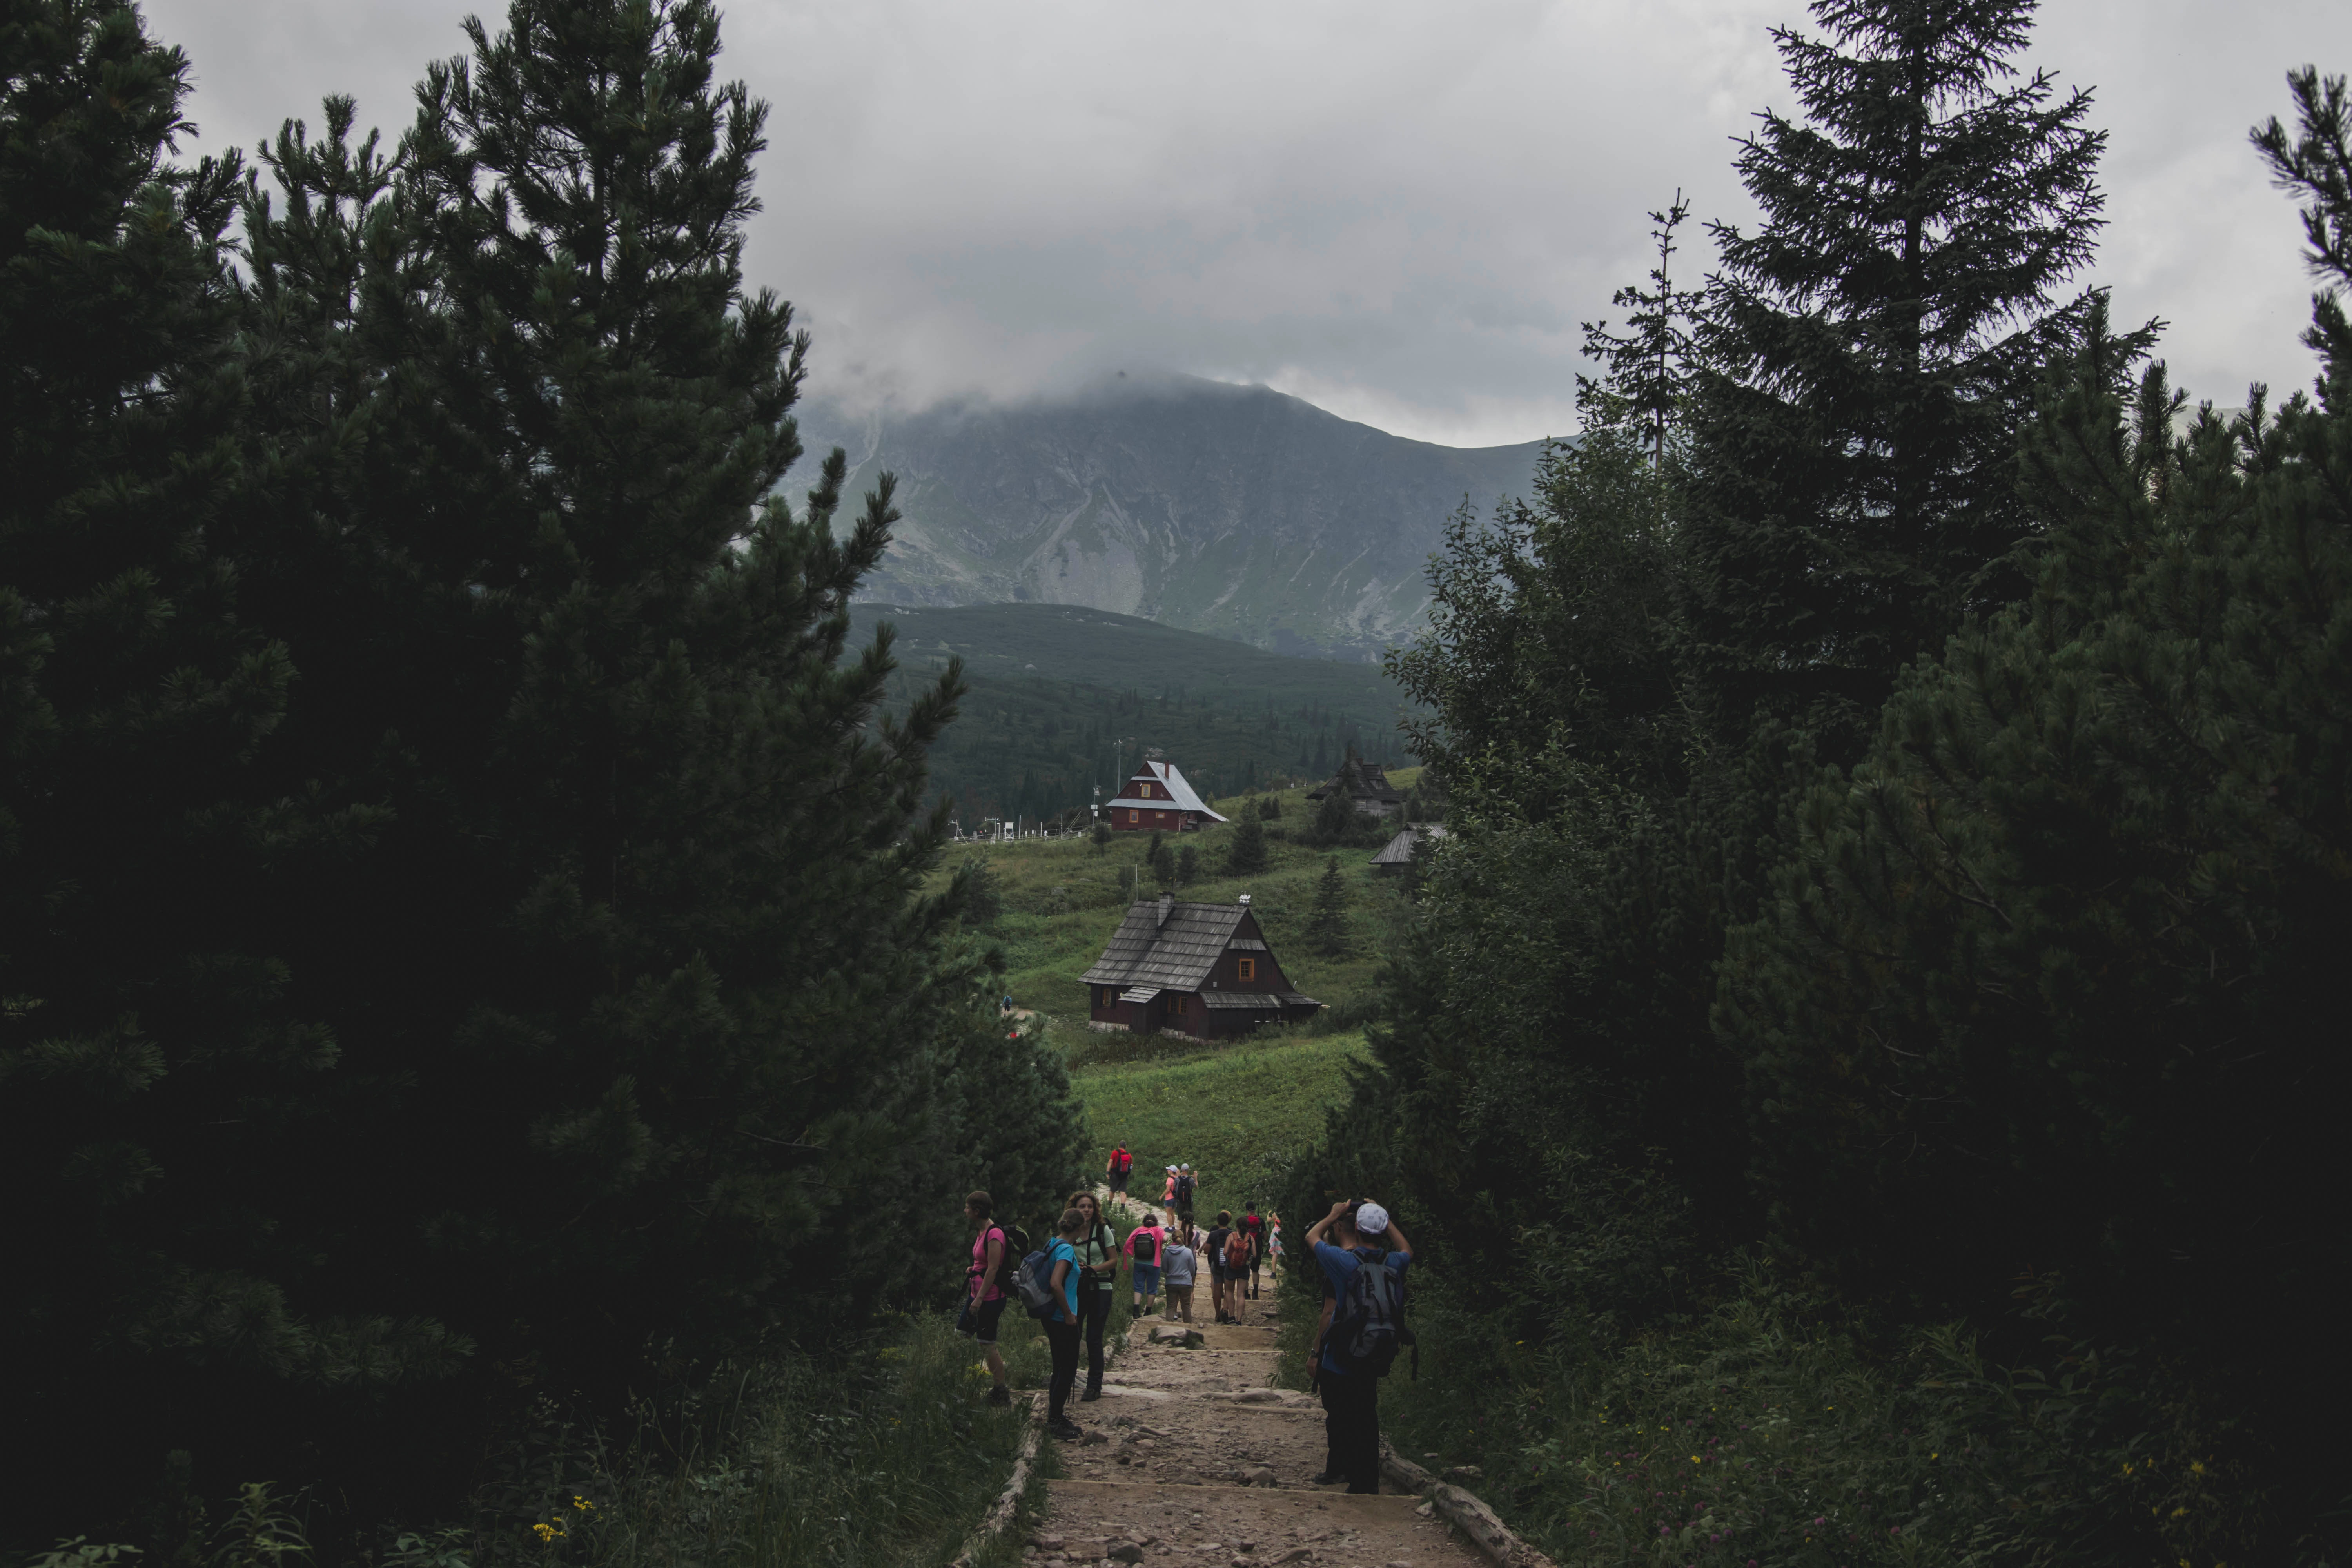
mountainous landforms, mountain, mountain range, wilderness, atmospheric phenomenon, hill station, sky, tree, alps, adventure, trail, backpacking, highland, recreation, hill, ridge, forest, landscape, fell, crowd, hiking, cloud, road, valley, pine family, tourism, mountain bike, national park, walking, vehicle